William Lyon Mackenzie

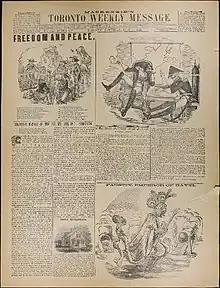
"Toronto Weekly Message", July 16, 1859

In the 5th Parliament of the Province of Canada, Mackenzie opposed the MacNab–Morin coalition government and denounced Reform members who supported the administration. He believed it was unconstitutional when Lord Elgin did not give Reform legislators a chance to form a government before accepting a Tory coalition. He was chairman of the Committee of Public Accounts while its reports criticized the province's disorganized record-keeping and exposed government expenditures that parliament had not approved. Mackenzie proposed a resolution that condemned previous administrations for similar acts and parliament removed him from the committee in retaliation.